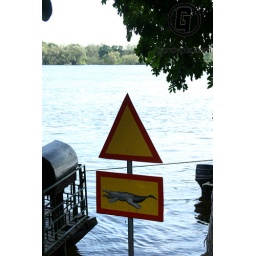
The Zambezi river has plenty of Crocodiles in it and signs warning of that fact are in abundance.